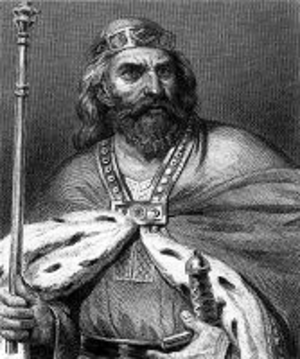
Raoul de Bourgogne (c.890-936), roi des Francs
Jacques Étienne Pannier est un graveur d'interprétation au burin, à l'eau-forte et en taille-douce français, également peintre pastelliste, né à Paris en 1802, mort à Paris le 14 novembre 1869.